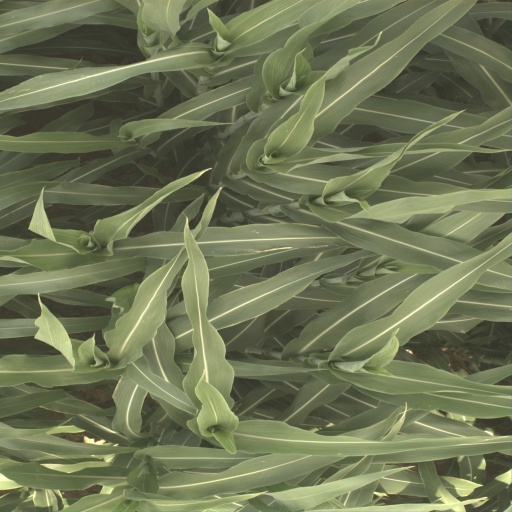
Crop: sorghum